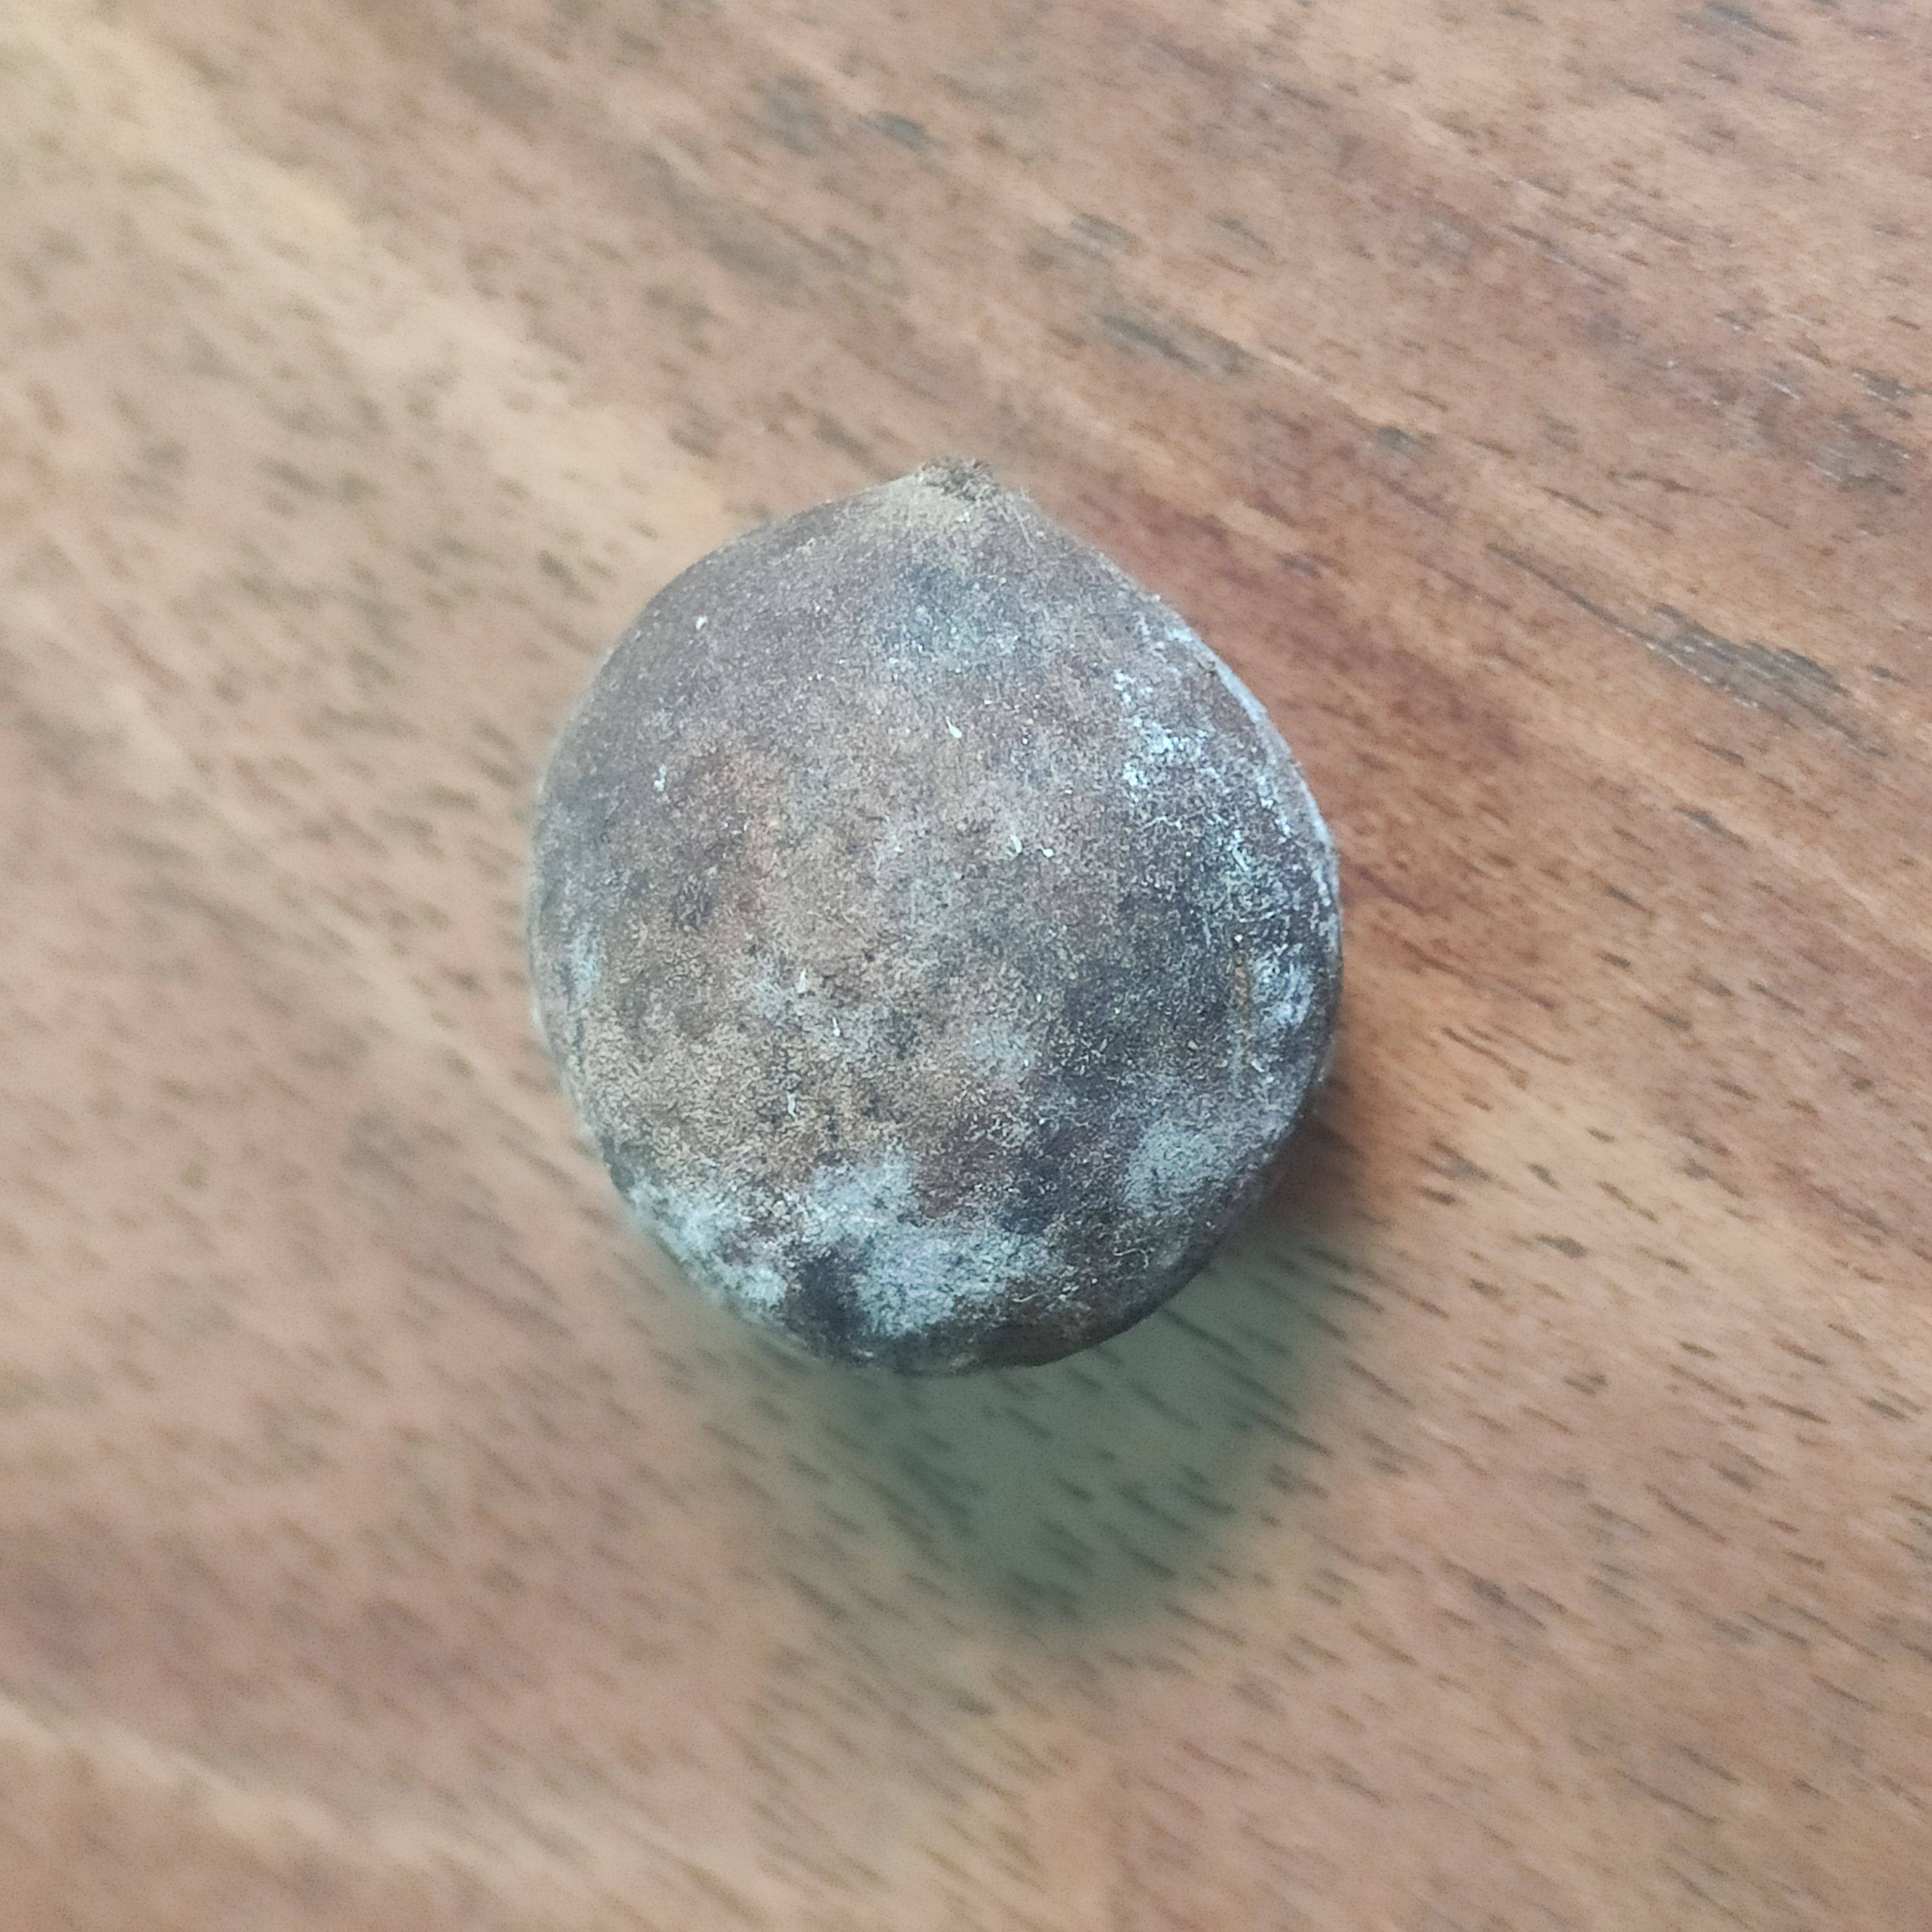
Fruit: burmese-grape
Grade: 3rd-grade